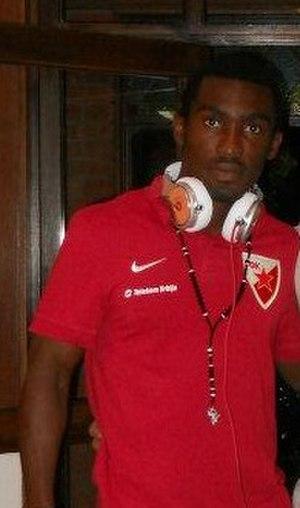
Lee Addy, né le 7 juillet 1990, est un footballeur international ghanéen. Il évolue actuellement au FK Čukarički Stankom dans le championnat national serbe au poste de défenseur central.